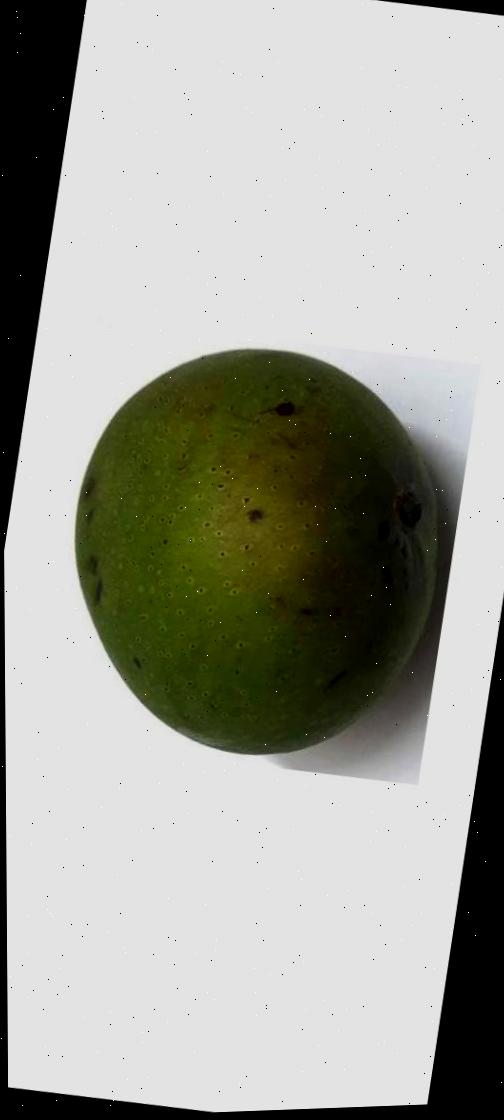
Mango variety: Ashshina Zhinuk